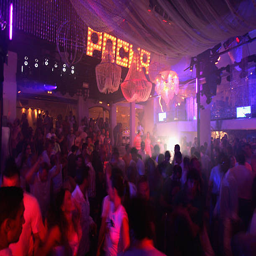
a general view is seen at nightclub in town .